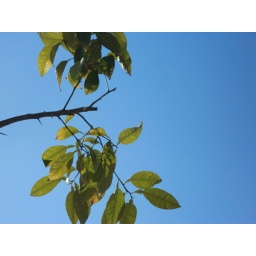
green in the blue sky